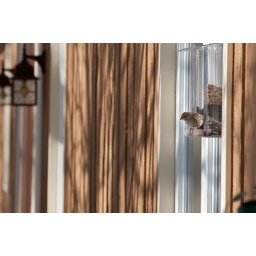
bird in feeder in window